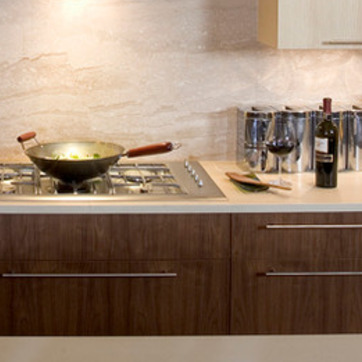
Material: metal